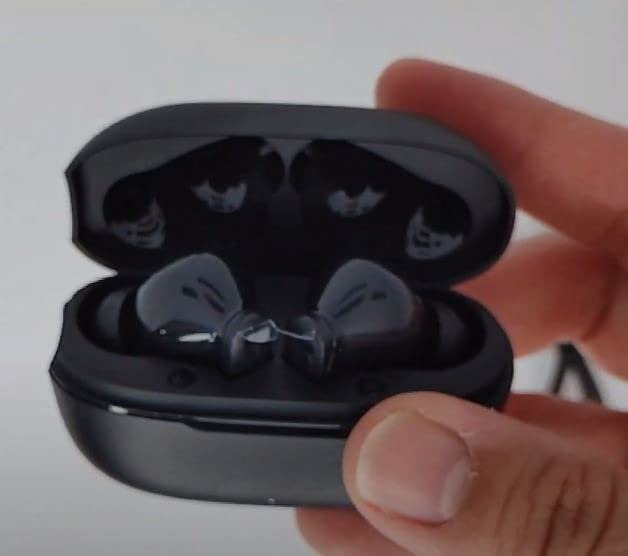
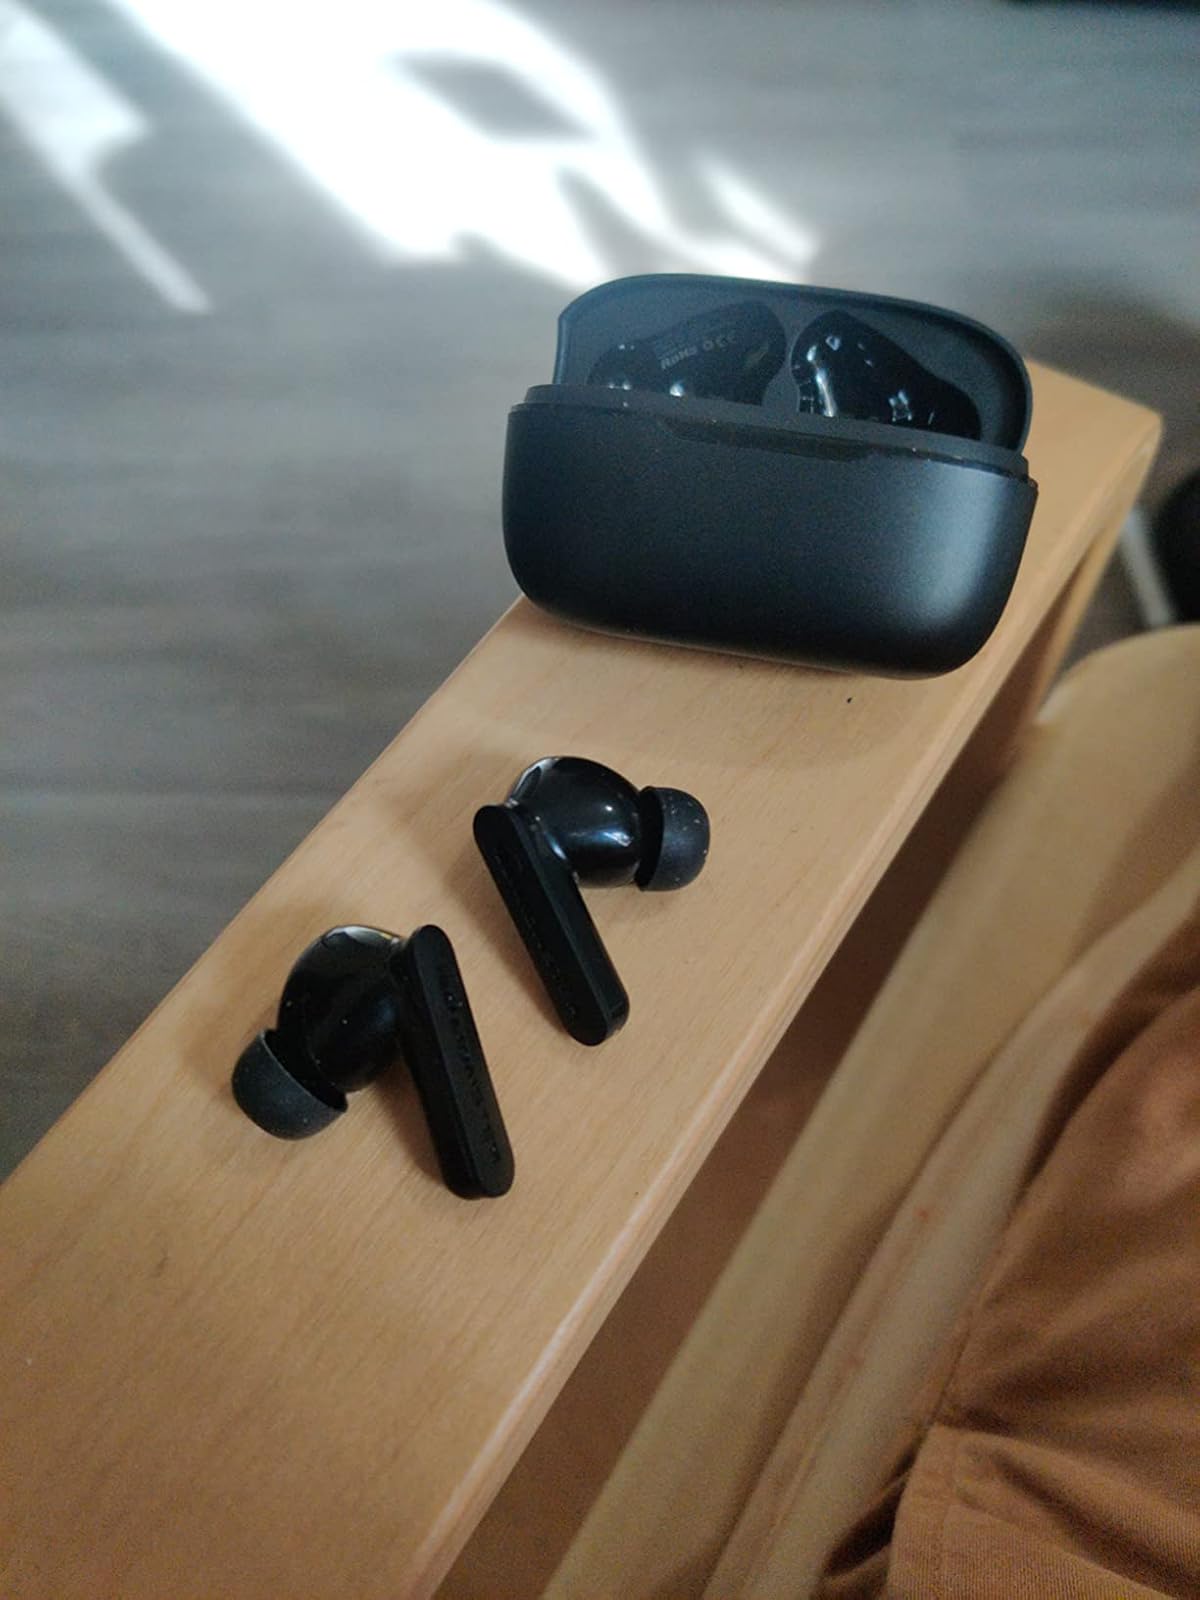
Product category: earbuds
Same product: yes